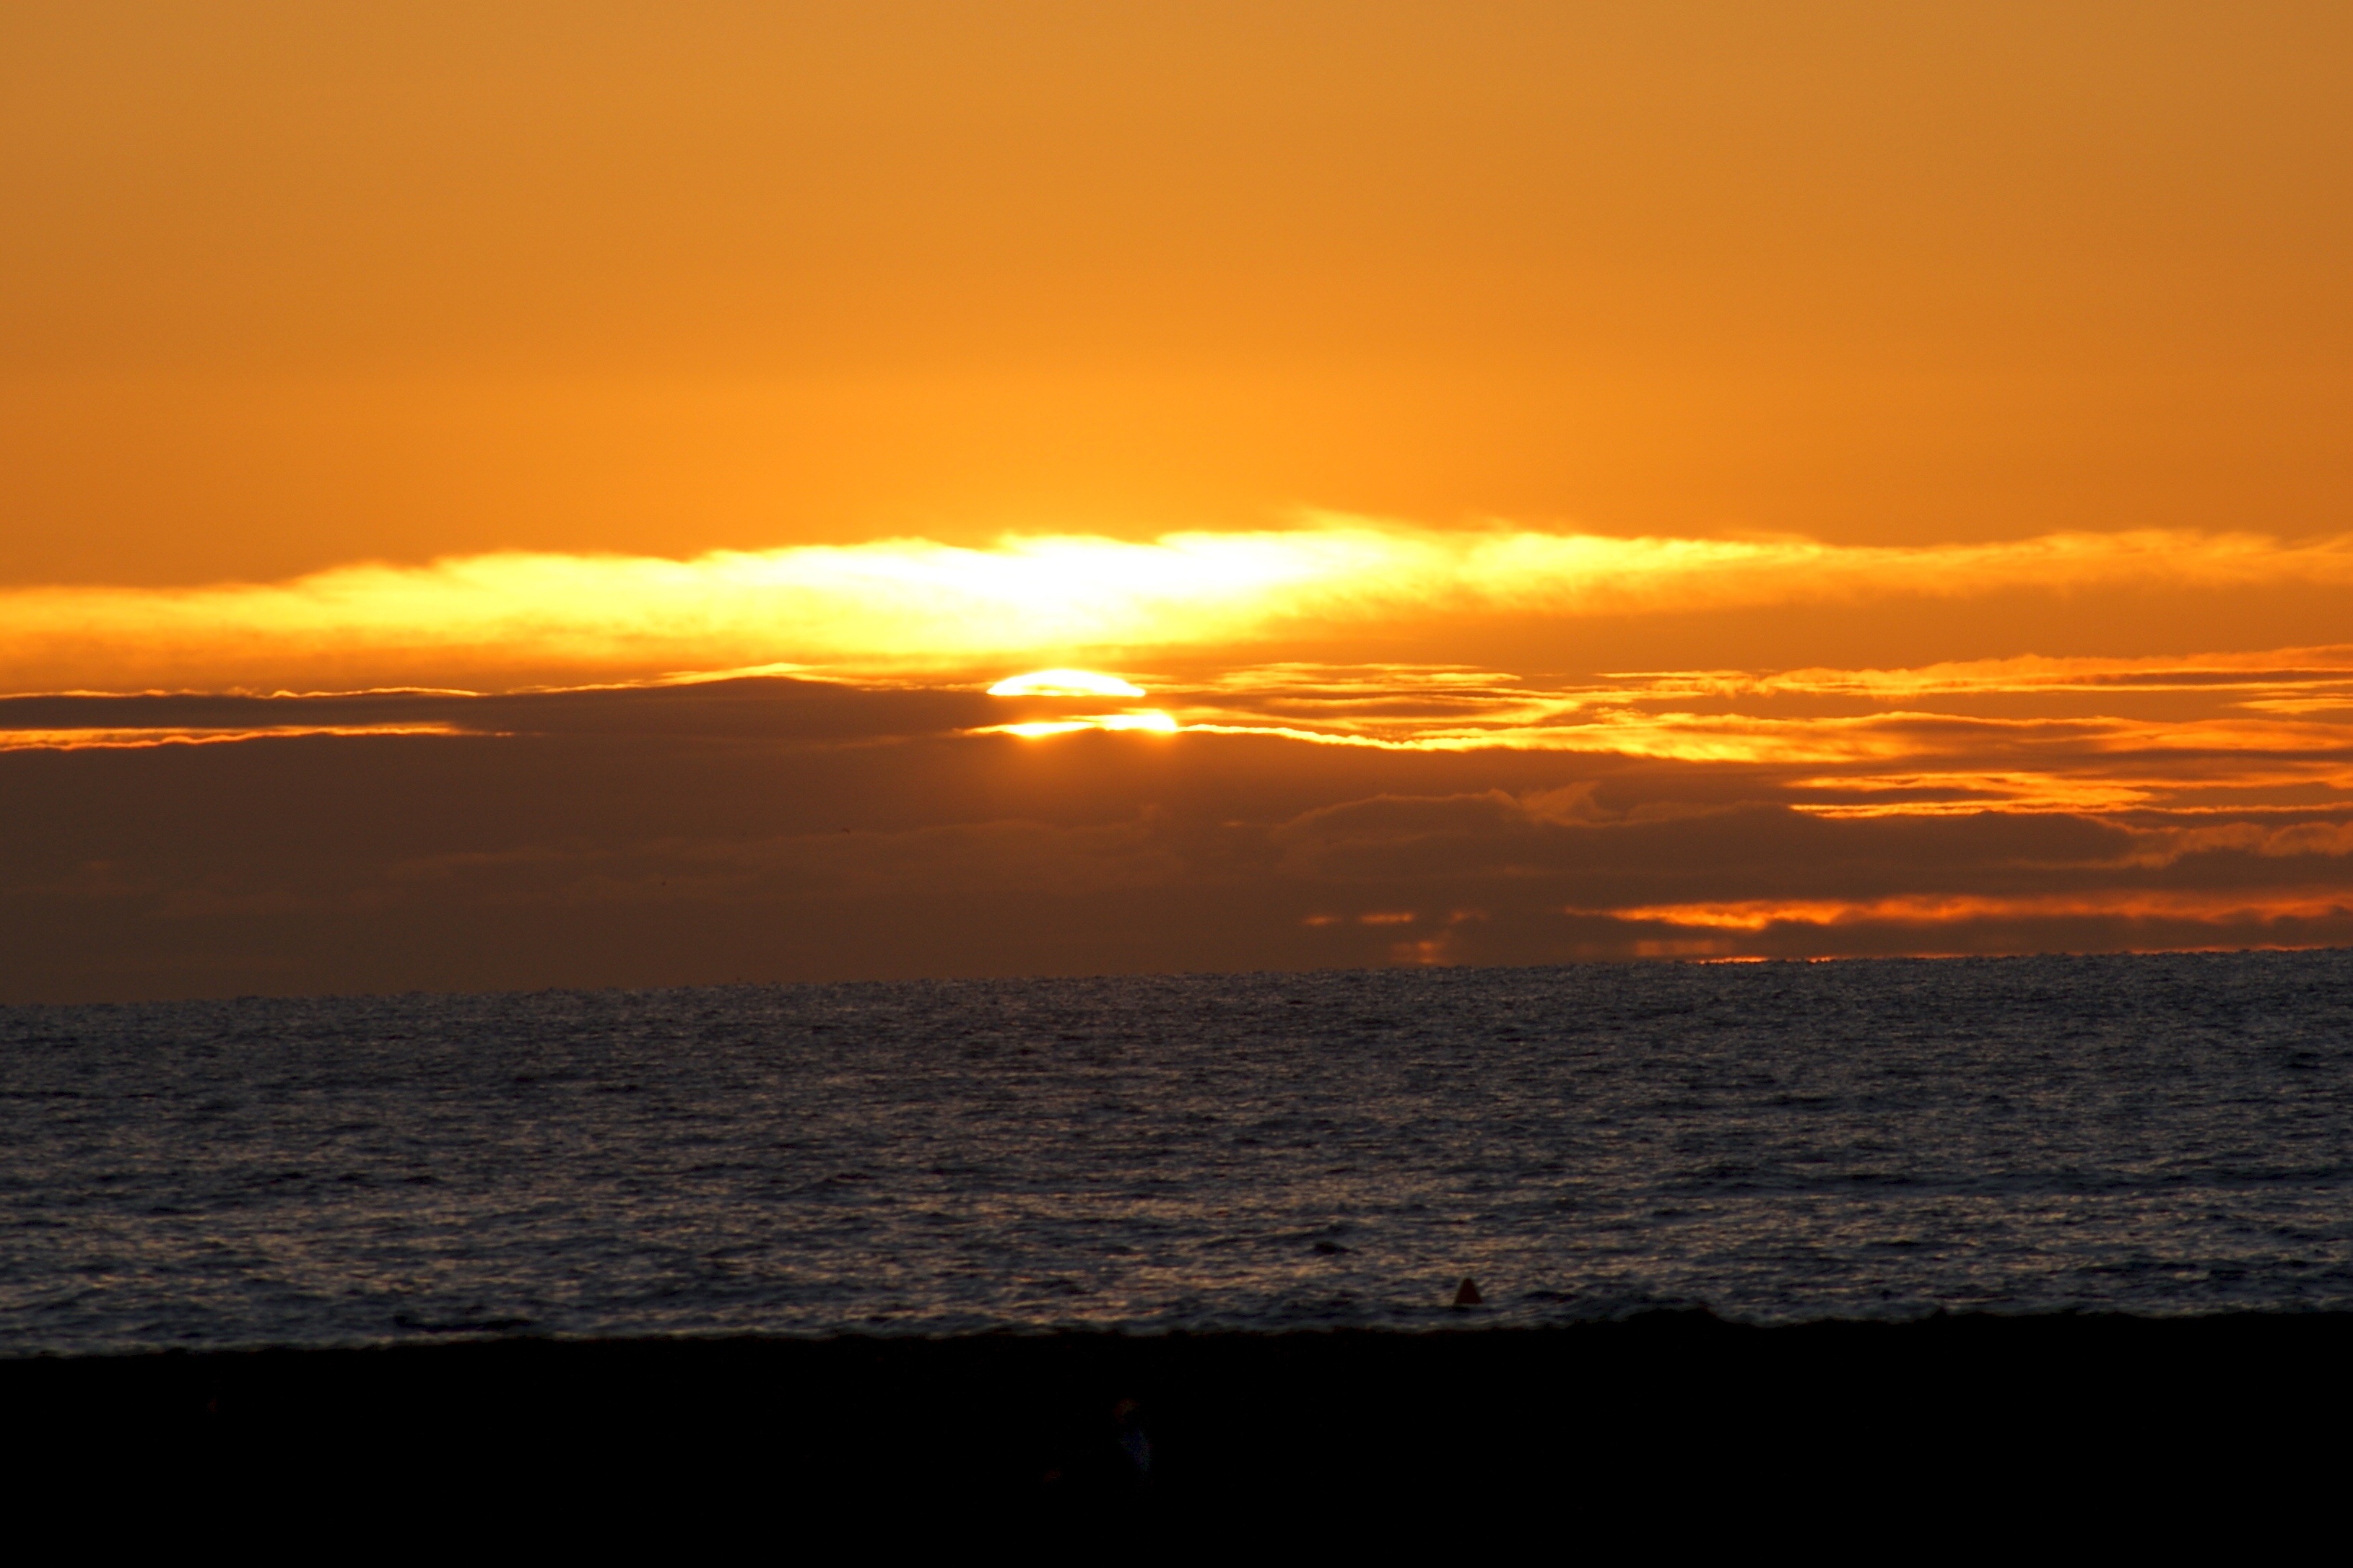
beach, sea, coast, ocean, horizon, light, cloud, sky, sun, sunrise, sunset, sunlight, morning, wave, dawn, atmosphere, dusk, evening, twilight, romance, romantic, clouds, holidays, mood, abendstimmung, afterglow, evening sky, setting sun, sun and sea, wind wave, red sky at morning